Cody V biplane

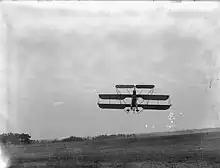
Cody V in flight

Cody took the new aircraft for its maiden flight on 23 July 1912, flying it to Salisbury on 27 July to take its place in the trials. While Cody's biplane was, even in 1912, outdated, it was declared the winner: Cody was awarded the £4,000 first prize and a further £1,000 for the best British-built aircraft. (Although the vastly superior B.E.2 took part in the trials, as a product of the Royal Aircraft Factory it was ineligible for the prizes.)